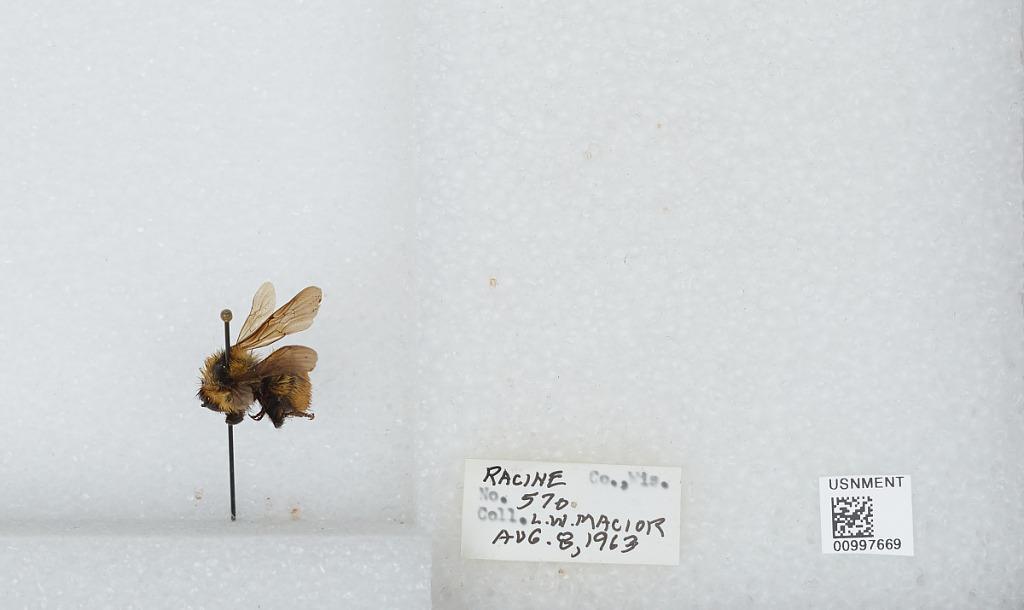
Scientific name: Bombus (Fervidobombus) fervidus fervidus (Fabricius)
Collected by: L. Macior
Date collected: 1963-8-8
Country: United States
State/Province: Wisconsin
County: Racine
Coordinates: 42.78, -87.76